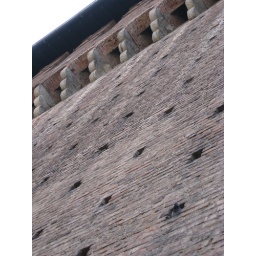
A pigeon's home in the wall of Sforzesco castle